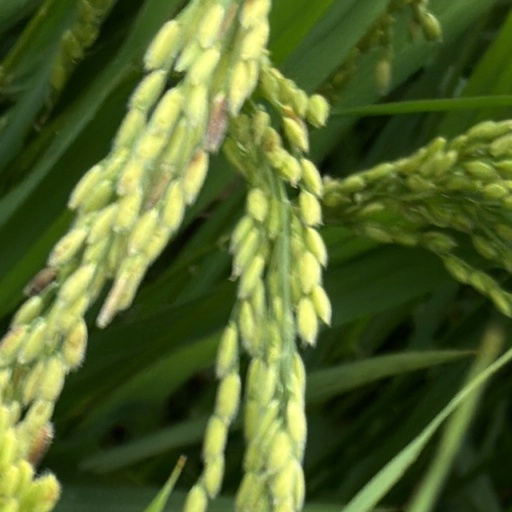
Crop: rice